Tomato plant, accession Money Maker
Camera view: bottom (45 deg); turntable rotation: 30 degrees
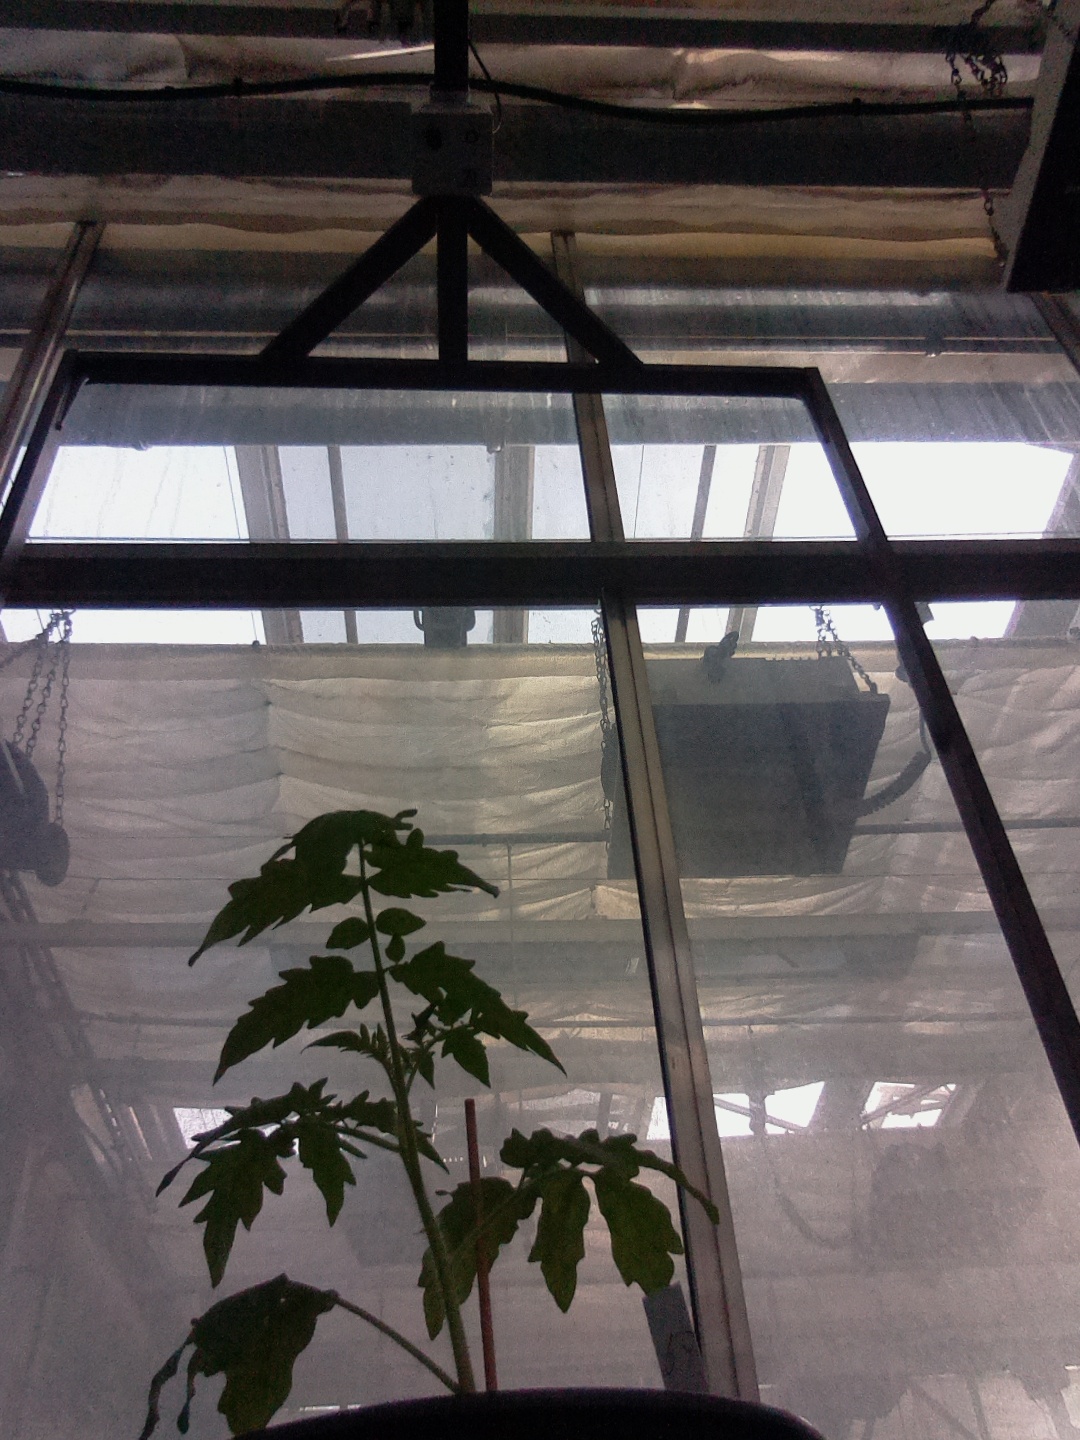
BBCH growth stage 13: 6 of true leaves visible